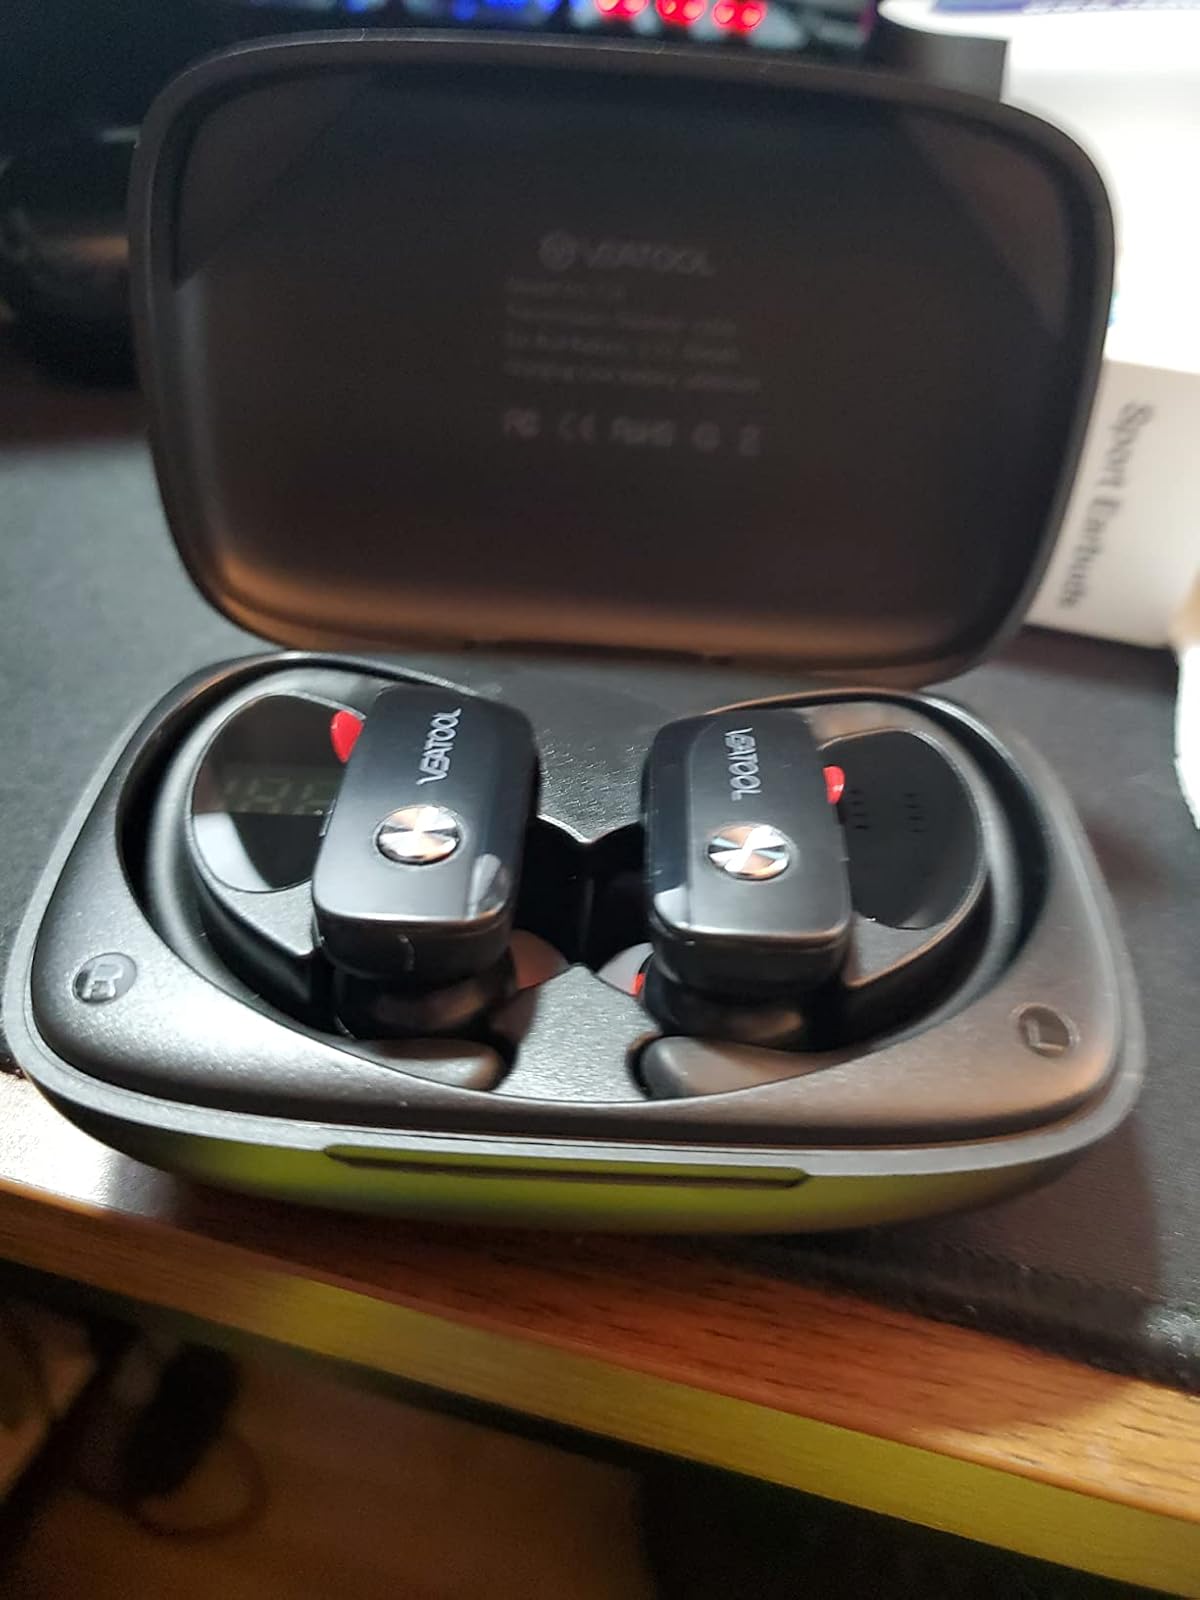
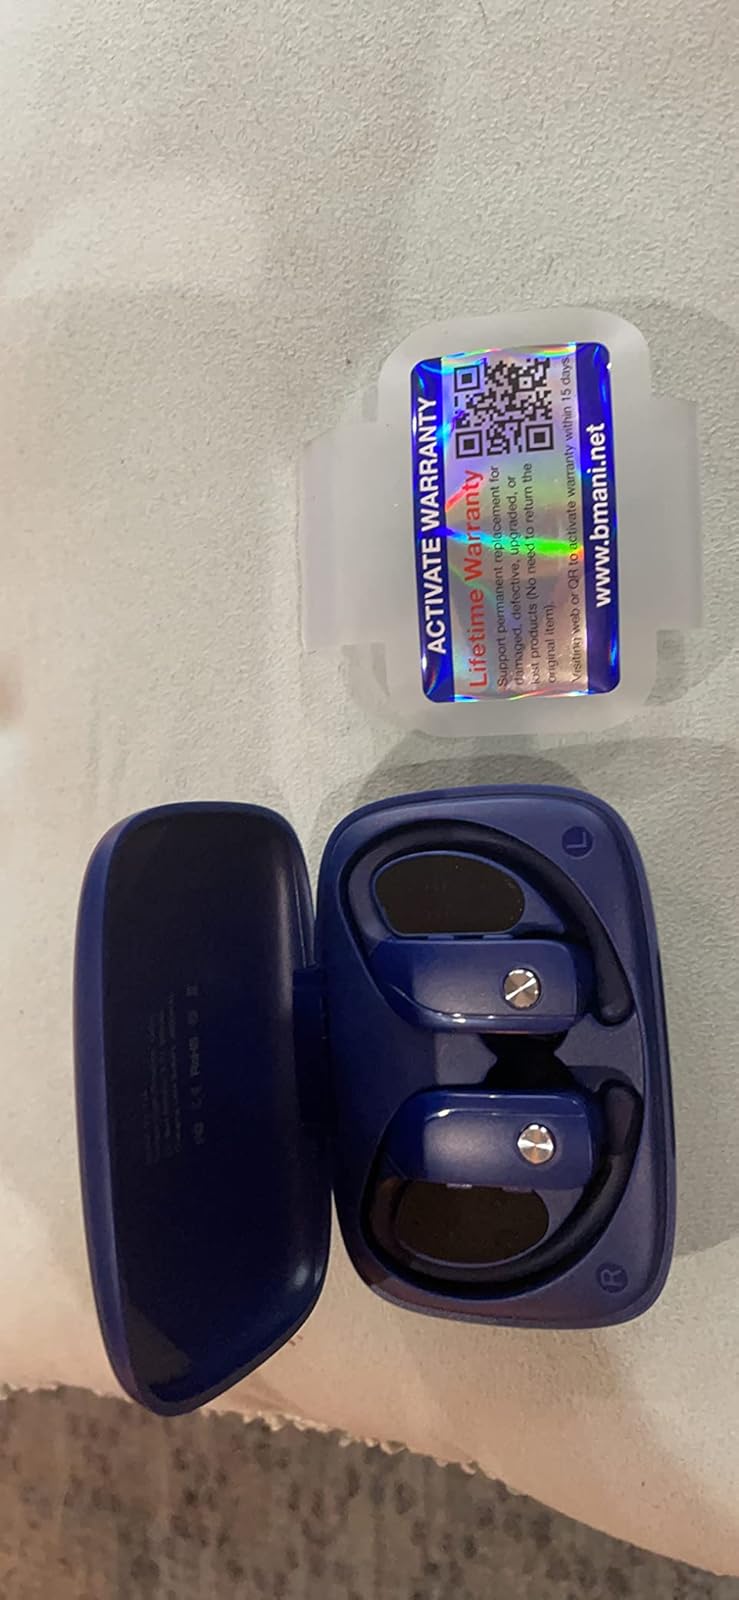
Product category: earbuds
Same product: no